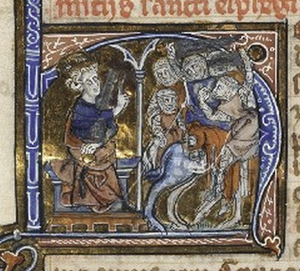
Henri II le Boiteux et son armée